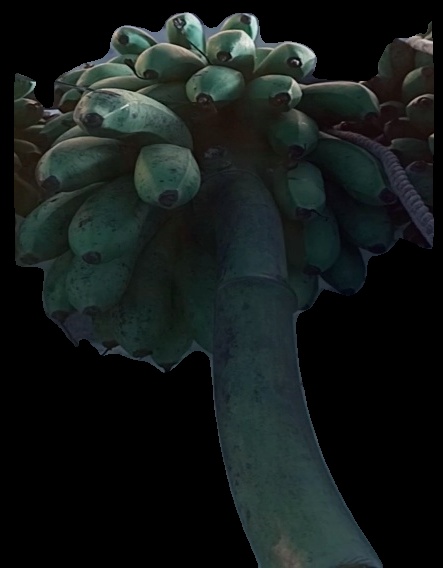
Variety: rasbale
Grade: grade2